Cassandra's Dream

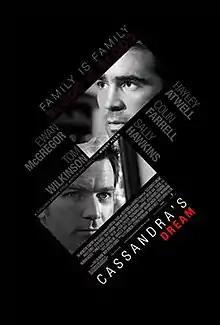
Theatrical release poster

Cassandra's Dream is a 2007 crime thriller drama film written and directed by Woody Allen. Shot in England, the film is a co-production between the United States, France, and the United Kingdom.